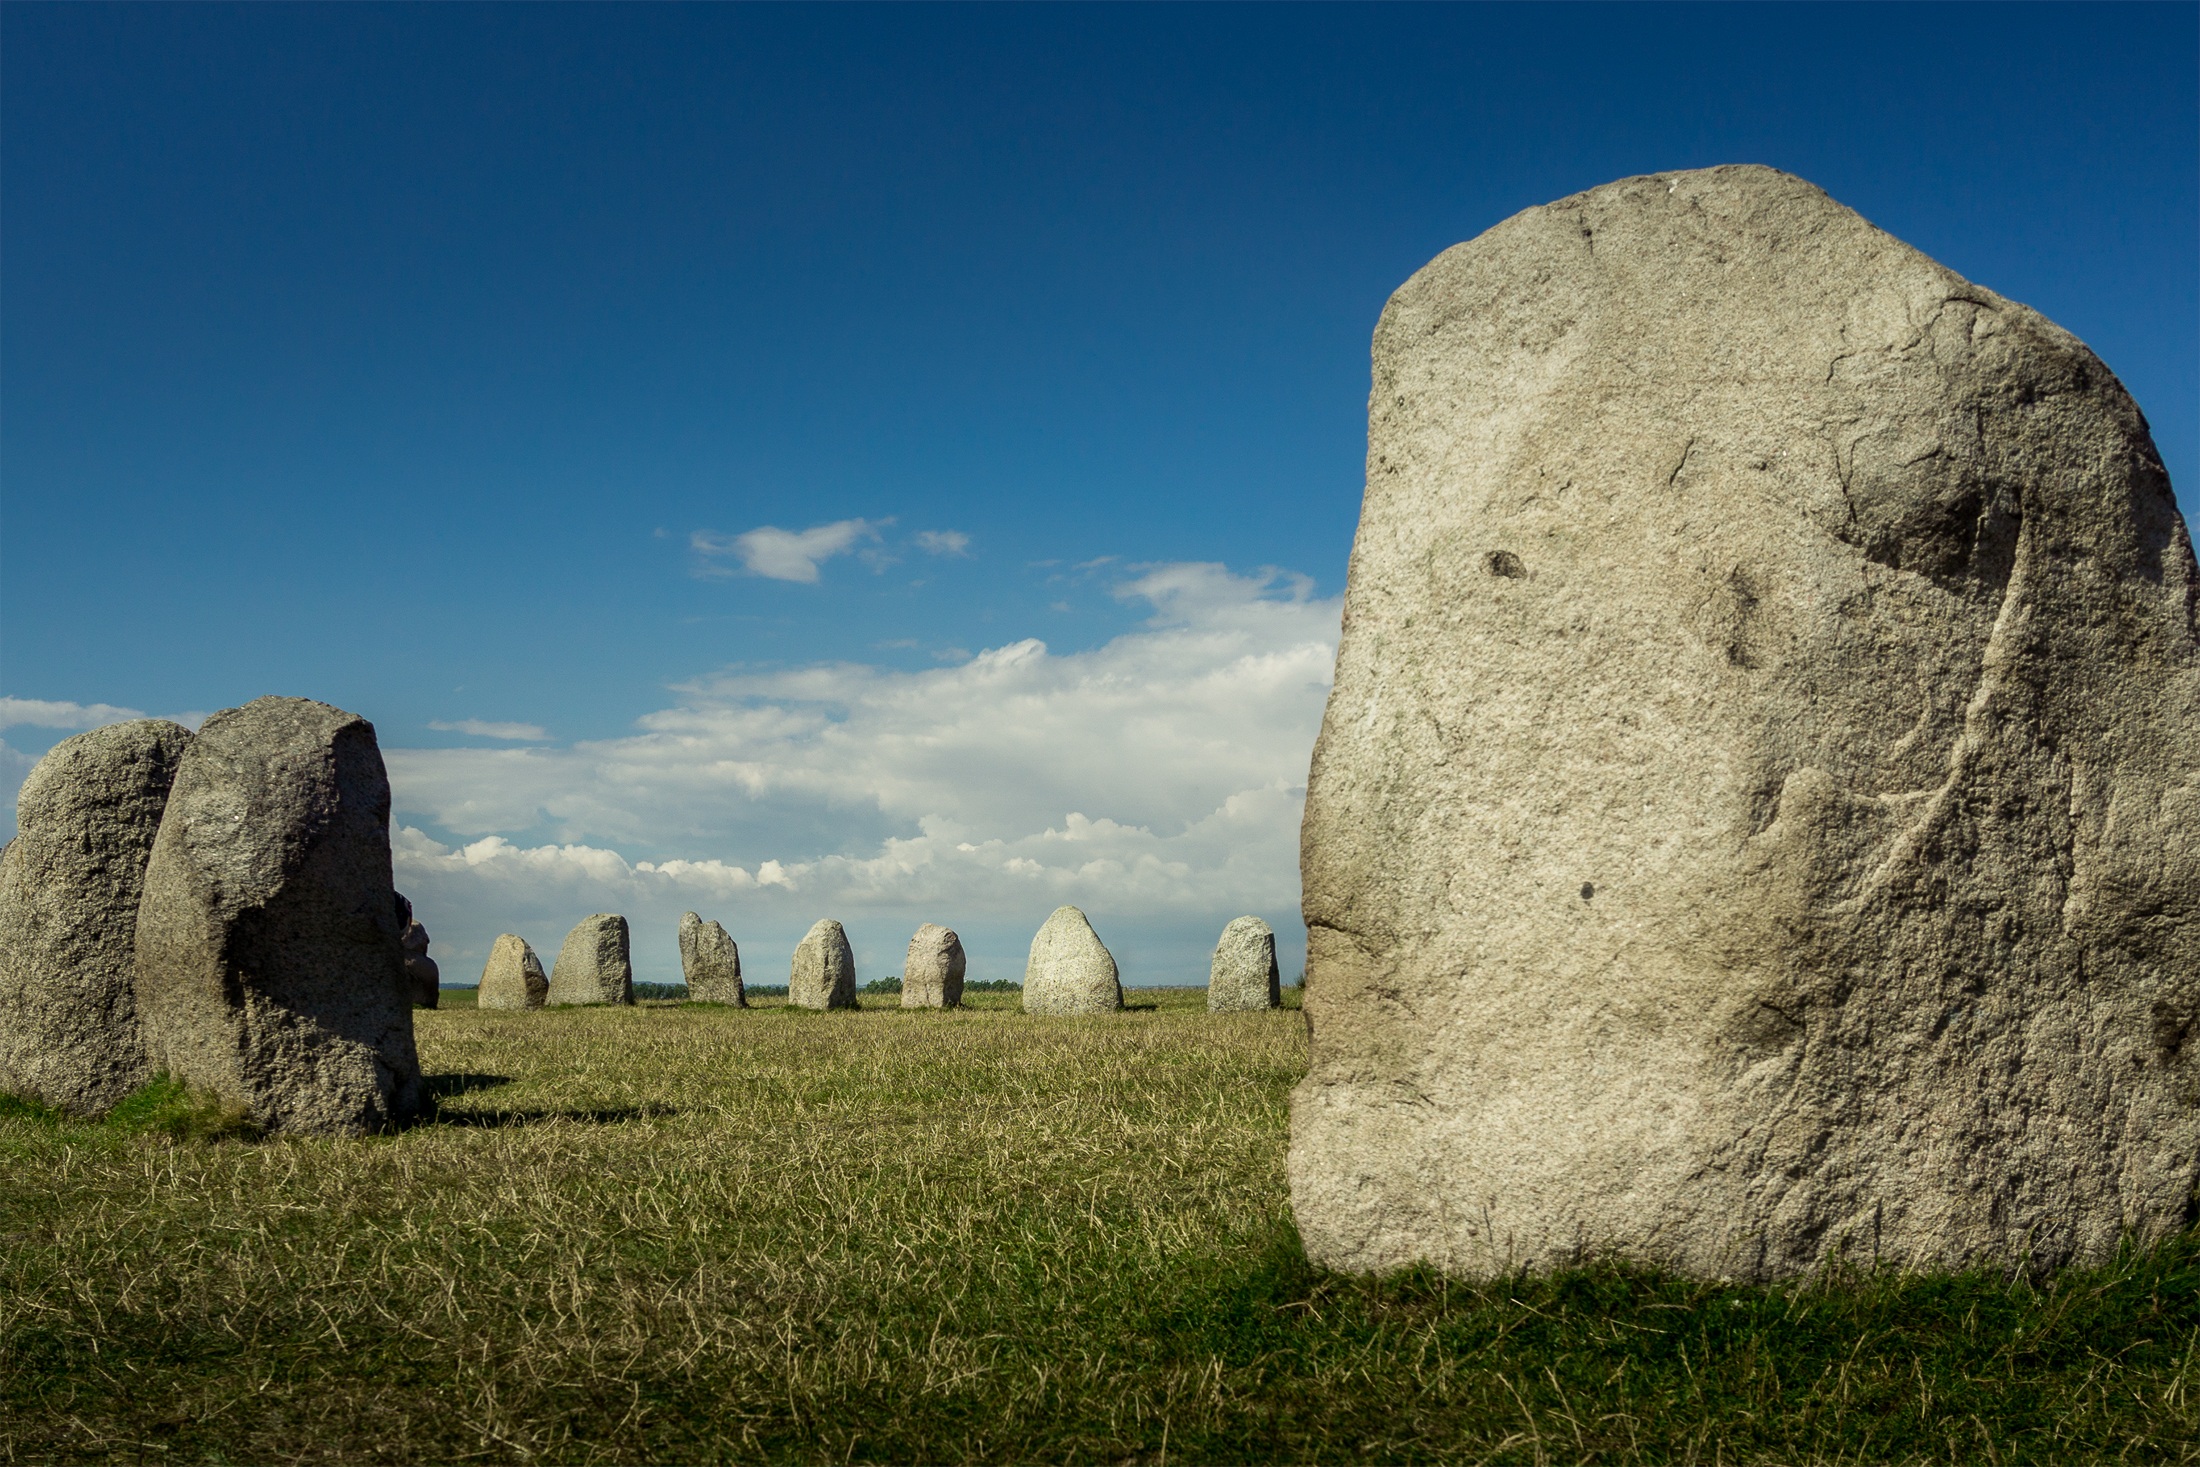
landscape, sea, nature, grass, rock, mountain, sky, hill, building, monument, cliff, terrain, material, sculpture, stones, geology, ruins, badlands, sweden, boulder, stonehenge, believe, monolith, mythical, importance, lan, stone ship, sacred place, ystad, ales stenar, megalith, ancient history